Cetology

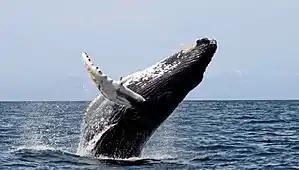
Humpback whales often have distinct markings that enable scientists to identify individuals.

Studying cetaceans presents numerous challenges. Cetaceans only spend 10% of their time on the surface, and all they do at the surface is breathe. There is very little behavior seen at the surface. It is also impossible to find any signs that an animal has been in an area. Cetaceans do not leave tracks that can be followed. However, the dung of whales often floats and can be collected to tell important information about their diet and about the role they have in the environment. Often cetology involves waiting and paying close attention.